Argentina at the 2012 Summer Olympics

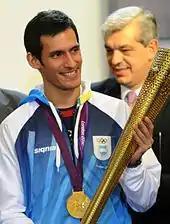
Taekwondo jin Sebastián Crismanich became Argentina's only gold medalist at these Games.

Argentine athletes achieved qualifying standards in the following athletics events (up to a maximum of 3 athletes in each event at the 'A' Standard, and 1 at the 'B' Standard):